Wellington City Council

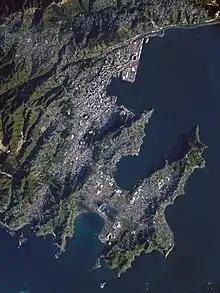
Satellite photo of central Wellington (south at bottom left)

The settlement became the colonial capital and seat of government in 1865, replacing Auckland. Parliament officially sat in Wellington for the first time on 26 July 1865. During the last half of the nineteenth century, Wellington grew rapidly from 7,460 residents in 1867 to 49,344 by the end of the century.